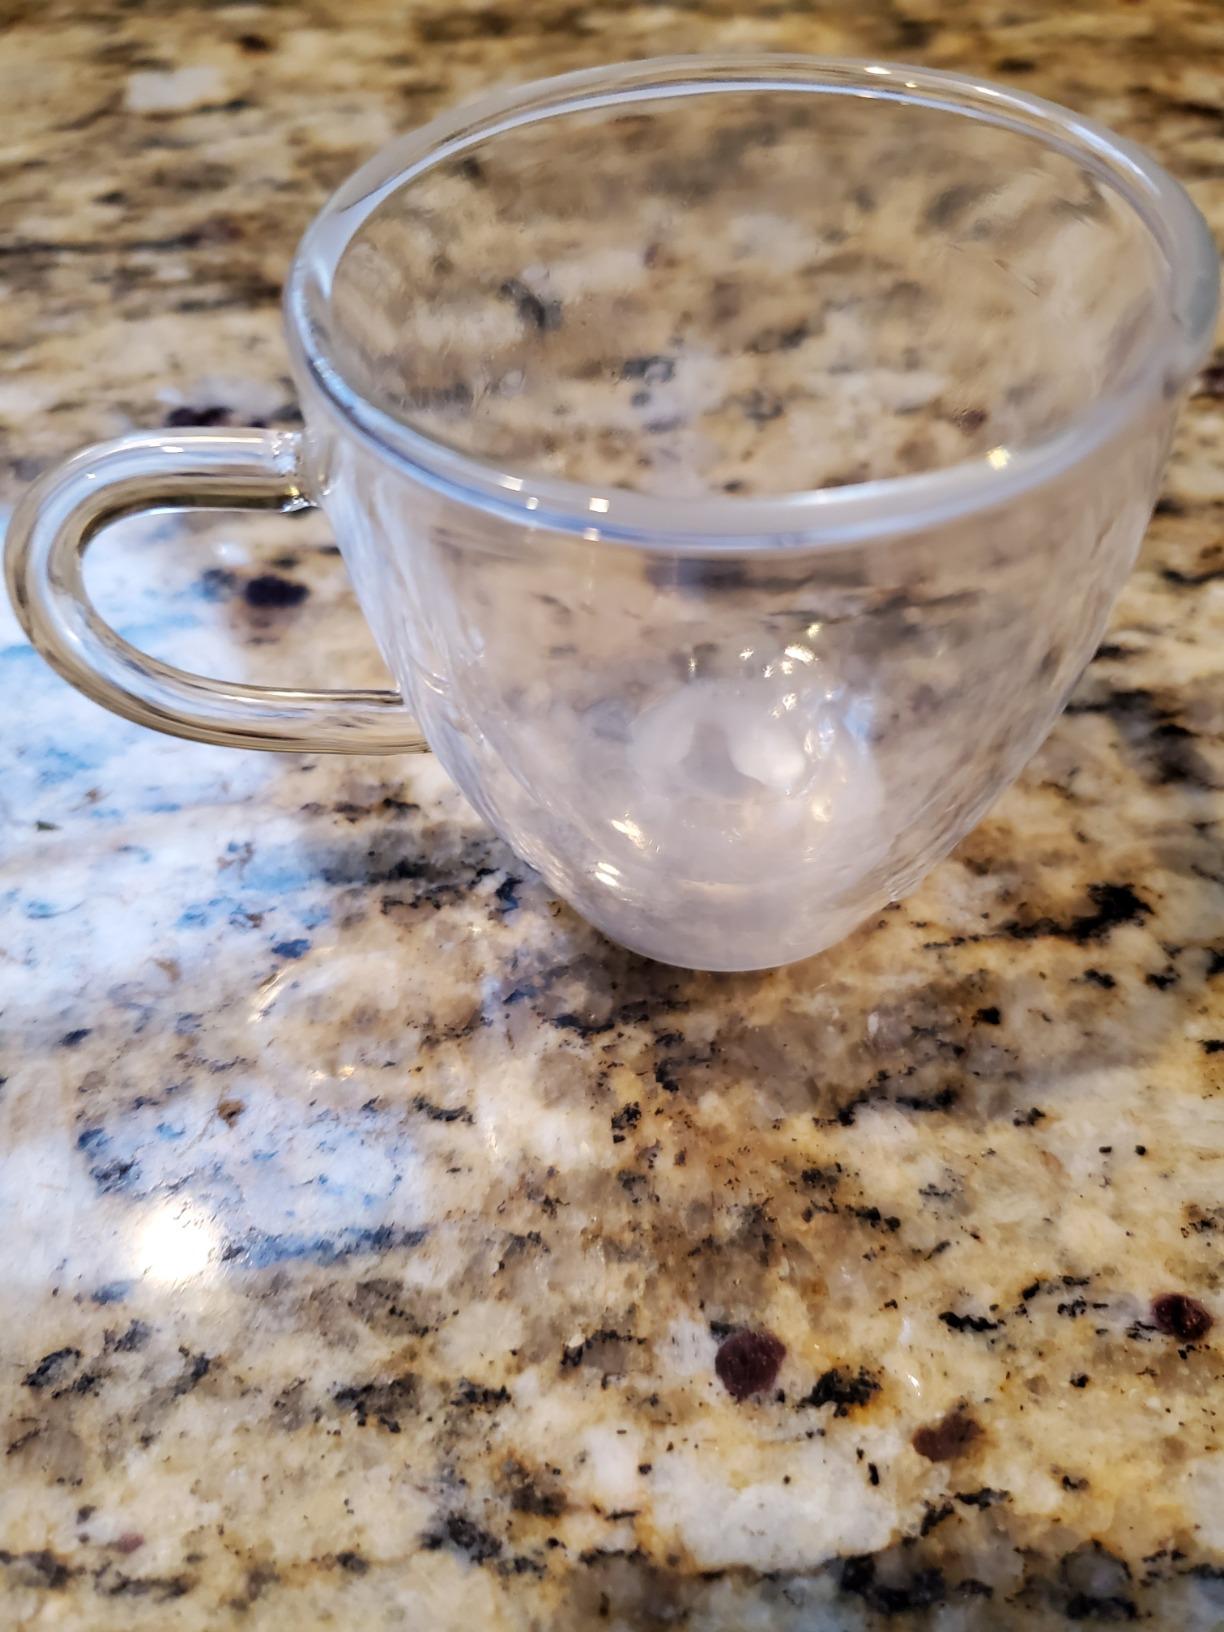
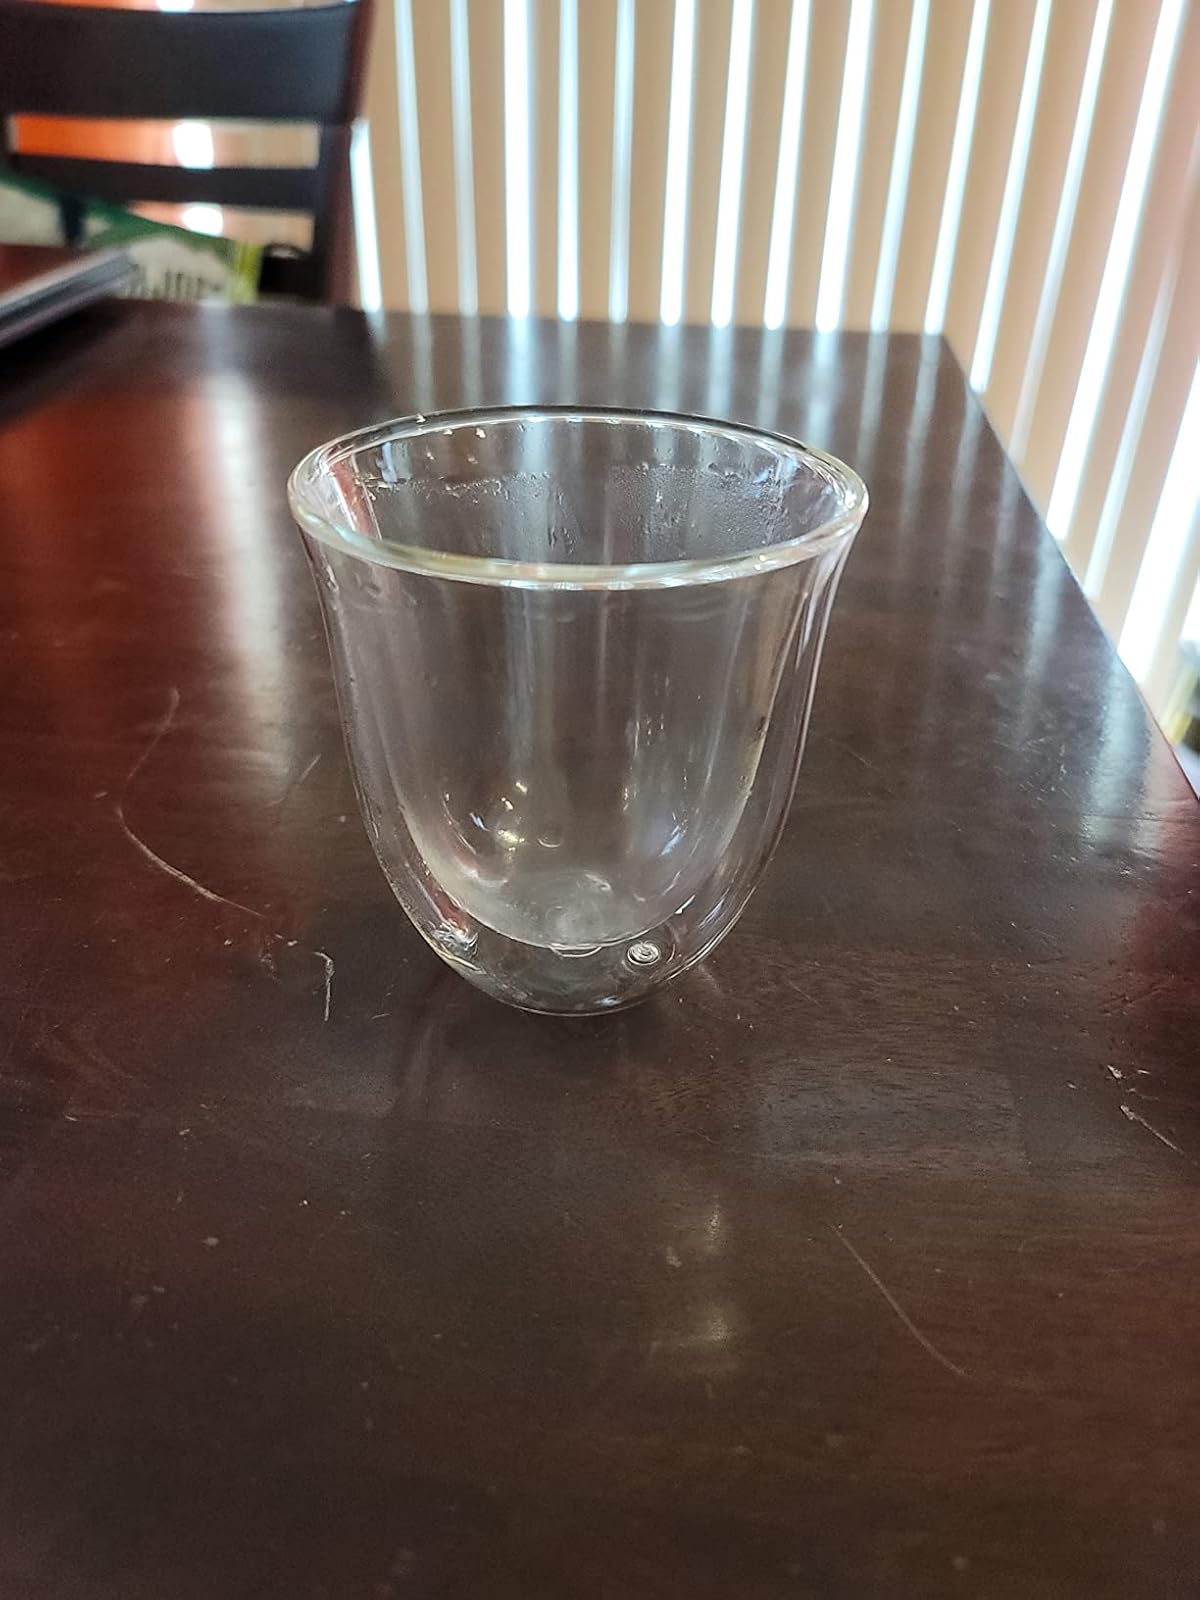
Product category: items_mug
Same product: no